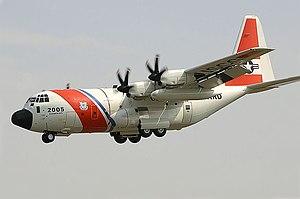
La Coast Guard Air Station Elizabeth City est une base aérienne de la Garde côtière des États-Unis co-localisée à l'aéroport régional d'Elizabeth City, en Caroline du Nord, le long de la rivière Pasquotank, près de l'ouverture du détroit d'Albemarle. C’est la deuxième plus grande base aérienne de la Garde côtière avec une population d'environ 855 personnels militaires. La base aérienne de la Garde côtière est également l’une des plus fréquentées des gardes-côtes américains, opérant des missions aussi lointaines que le Groenland, les Açores et les Caraïbes.